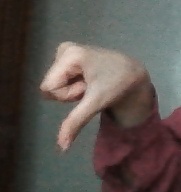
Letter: waw